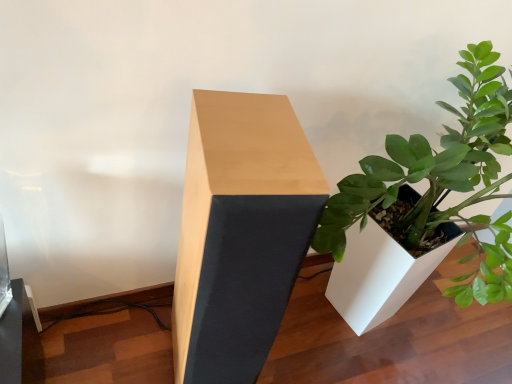
Question: From a real-world perspective, locate the table directly beneath the white matte planter at right. Your answer should be formatted as a tuple, i.e. [(x, y)], where the tuple contains the x and y coordinates of a point satisfying the conditions above.
Answer: [(0.469, 0.604)]